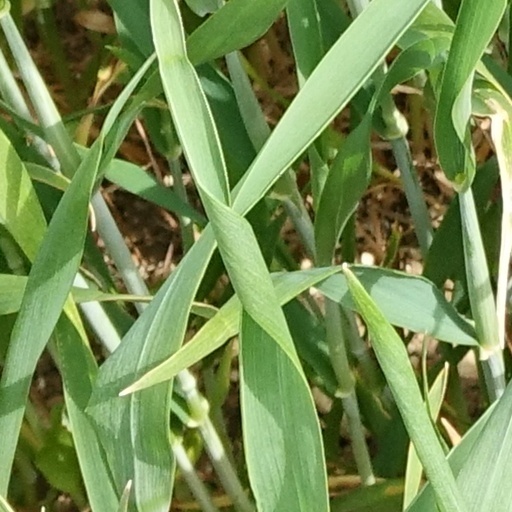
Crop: wheat